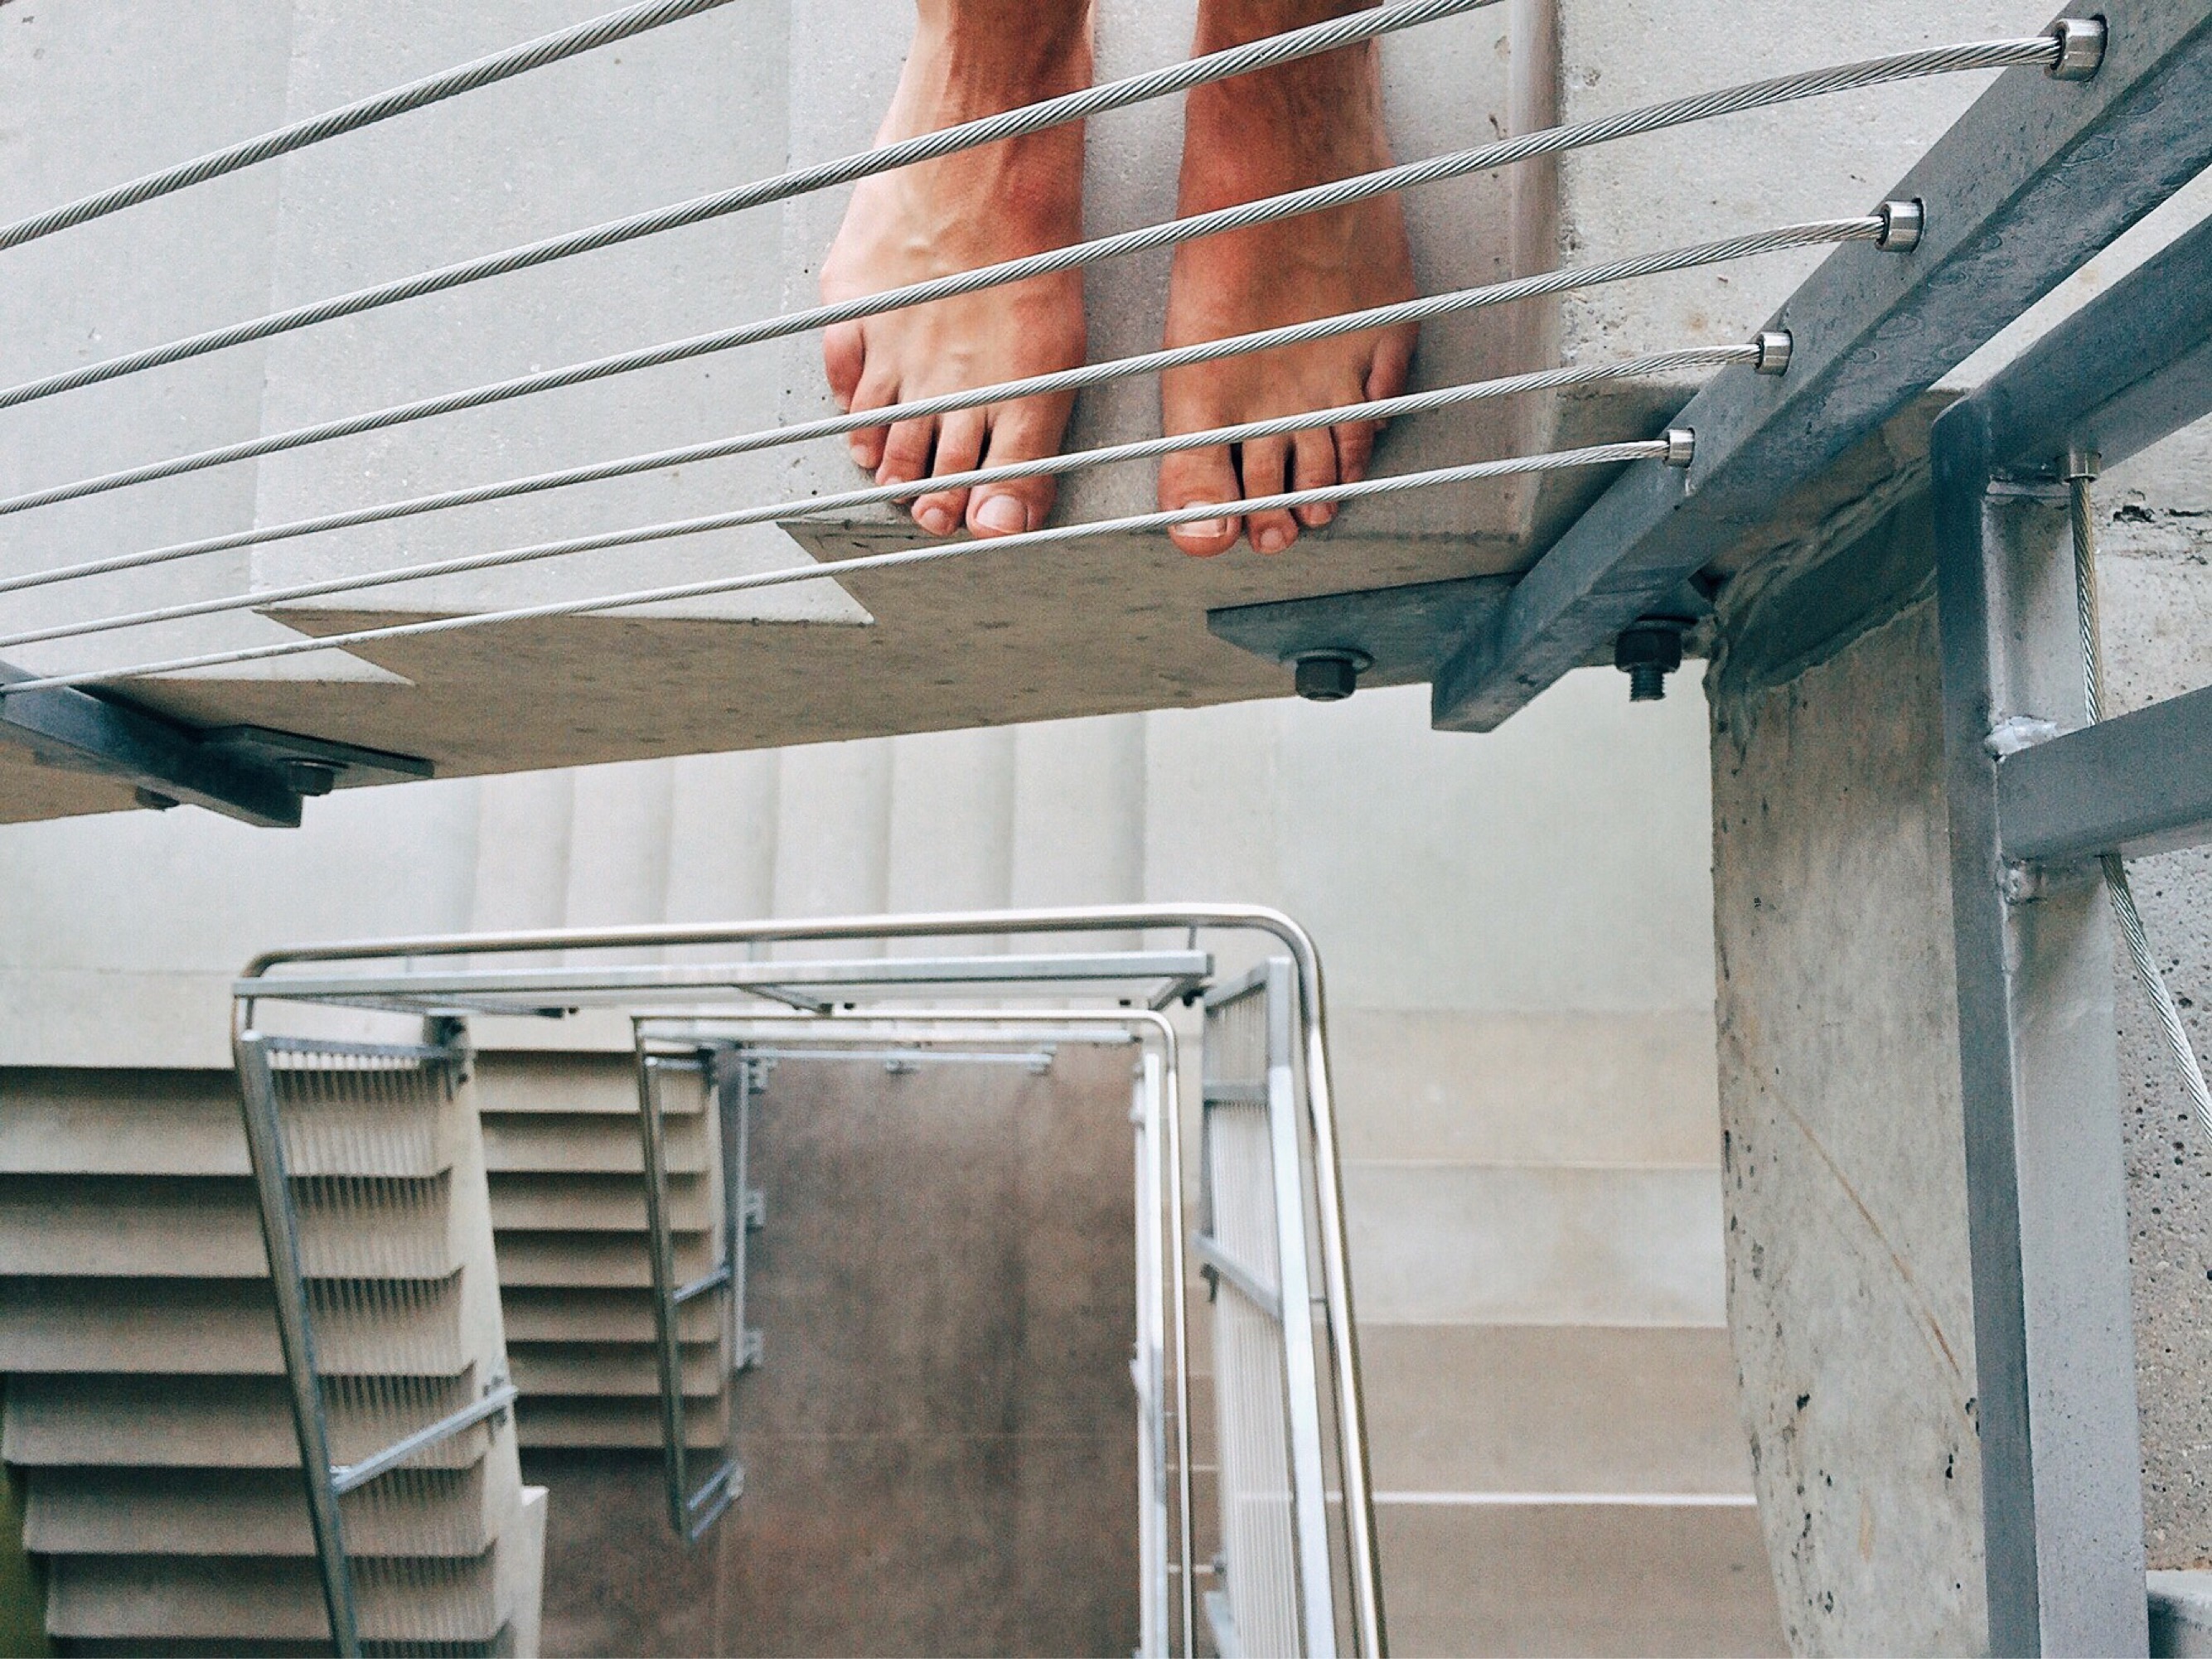
feet, roof, home, wall, staircase, beam, facade, stairwell, interior design, handrail, stairs, siding, window covering